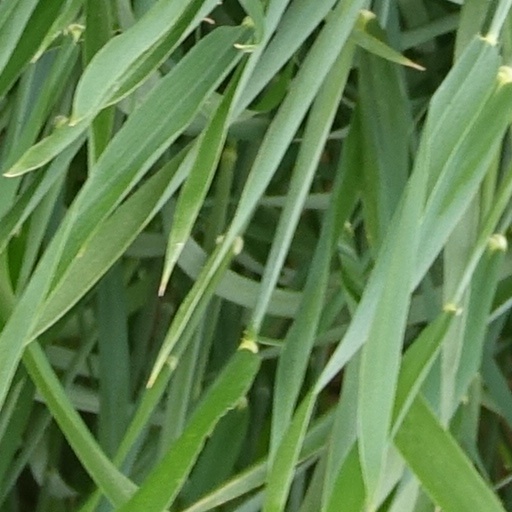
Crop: wheat